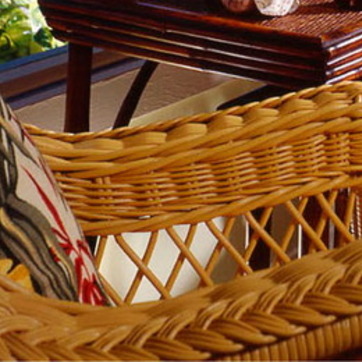
Material: other